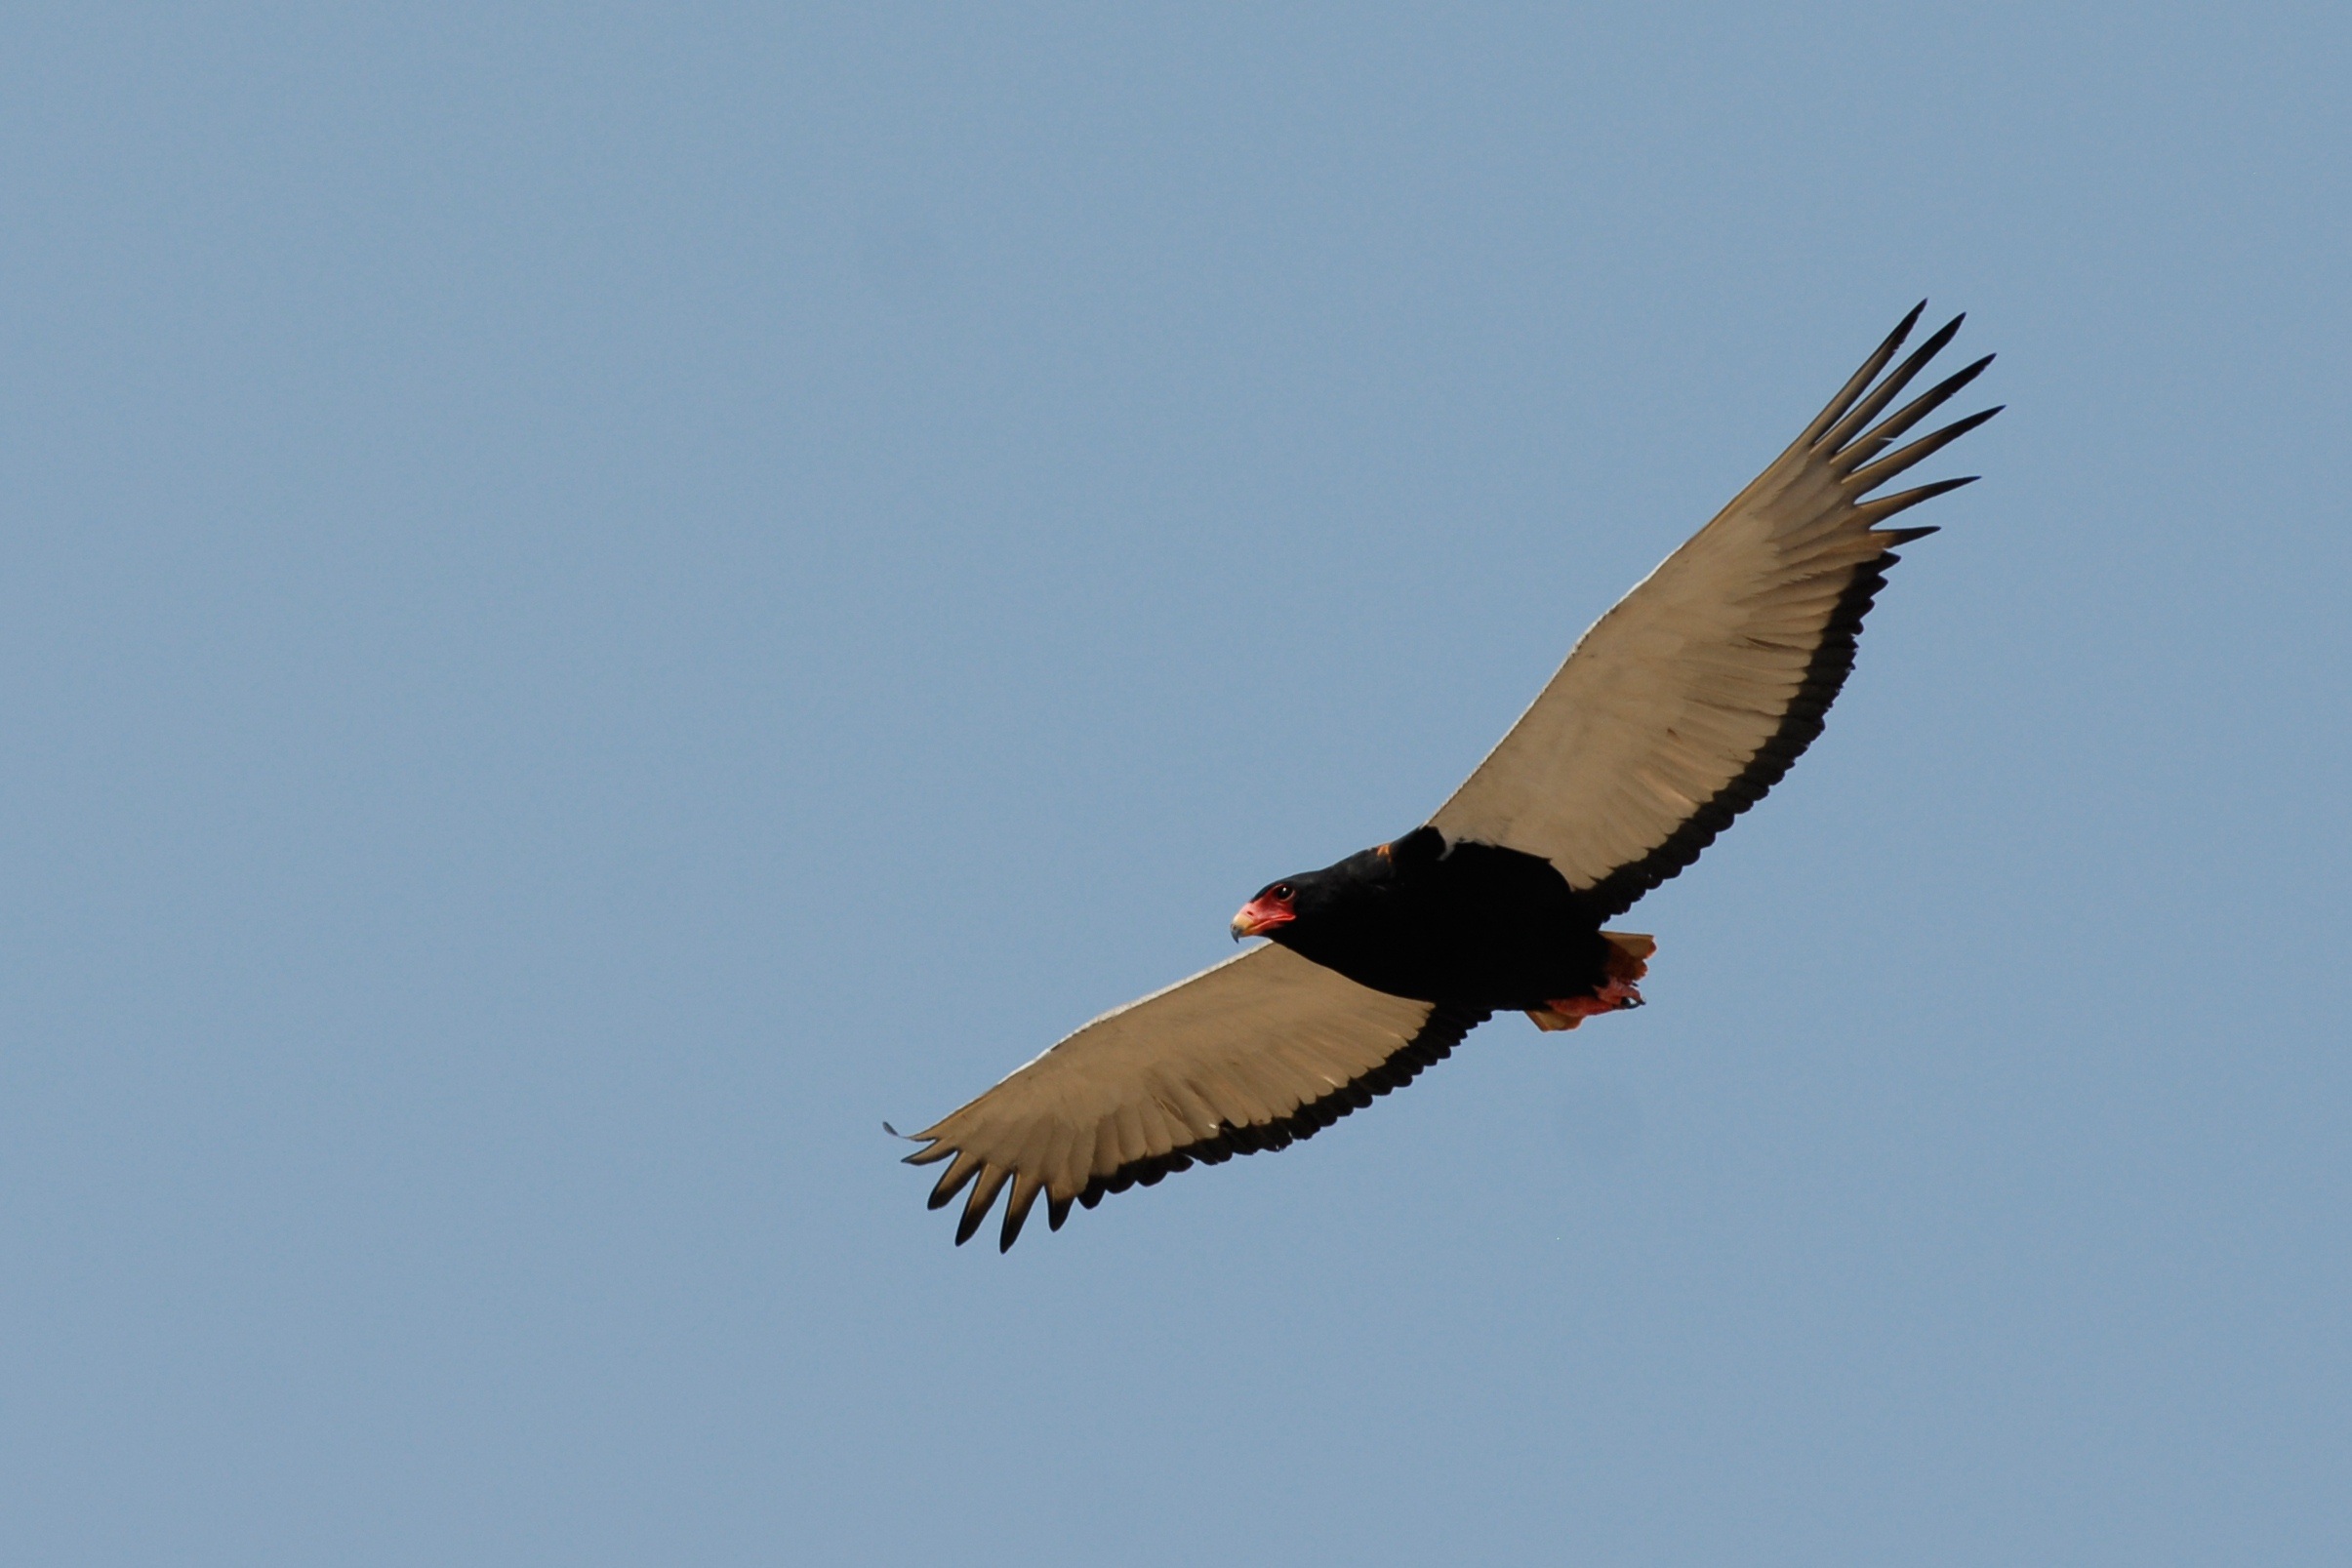
bird, wing, beak, flight, eagle, fauna, bird of prey, bald eagle, vertebrate, vulture, botswana, condor, buzzard, adler, savuti, accipitriformes, bateleur